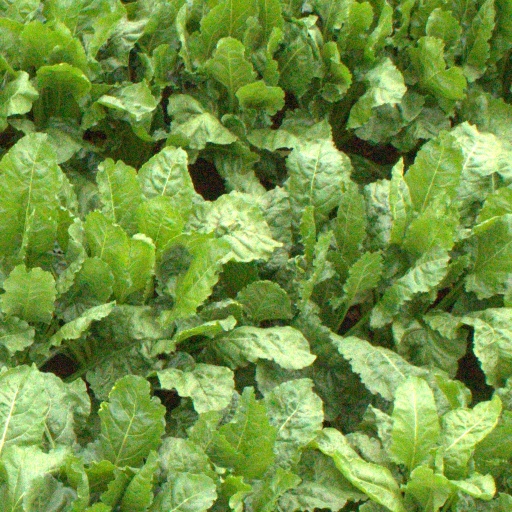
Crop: sugar beet